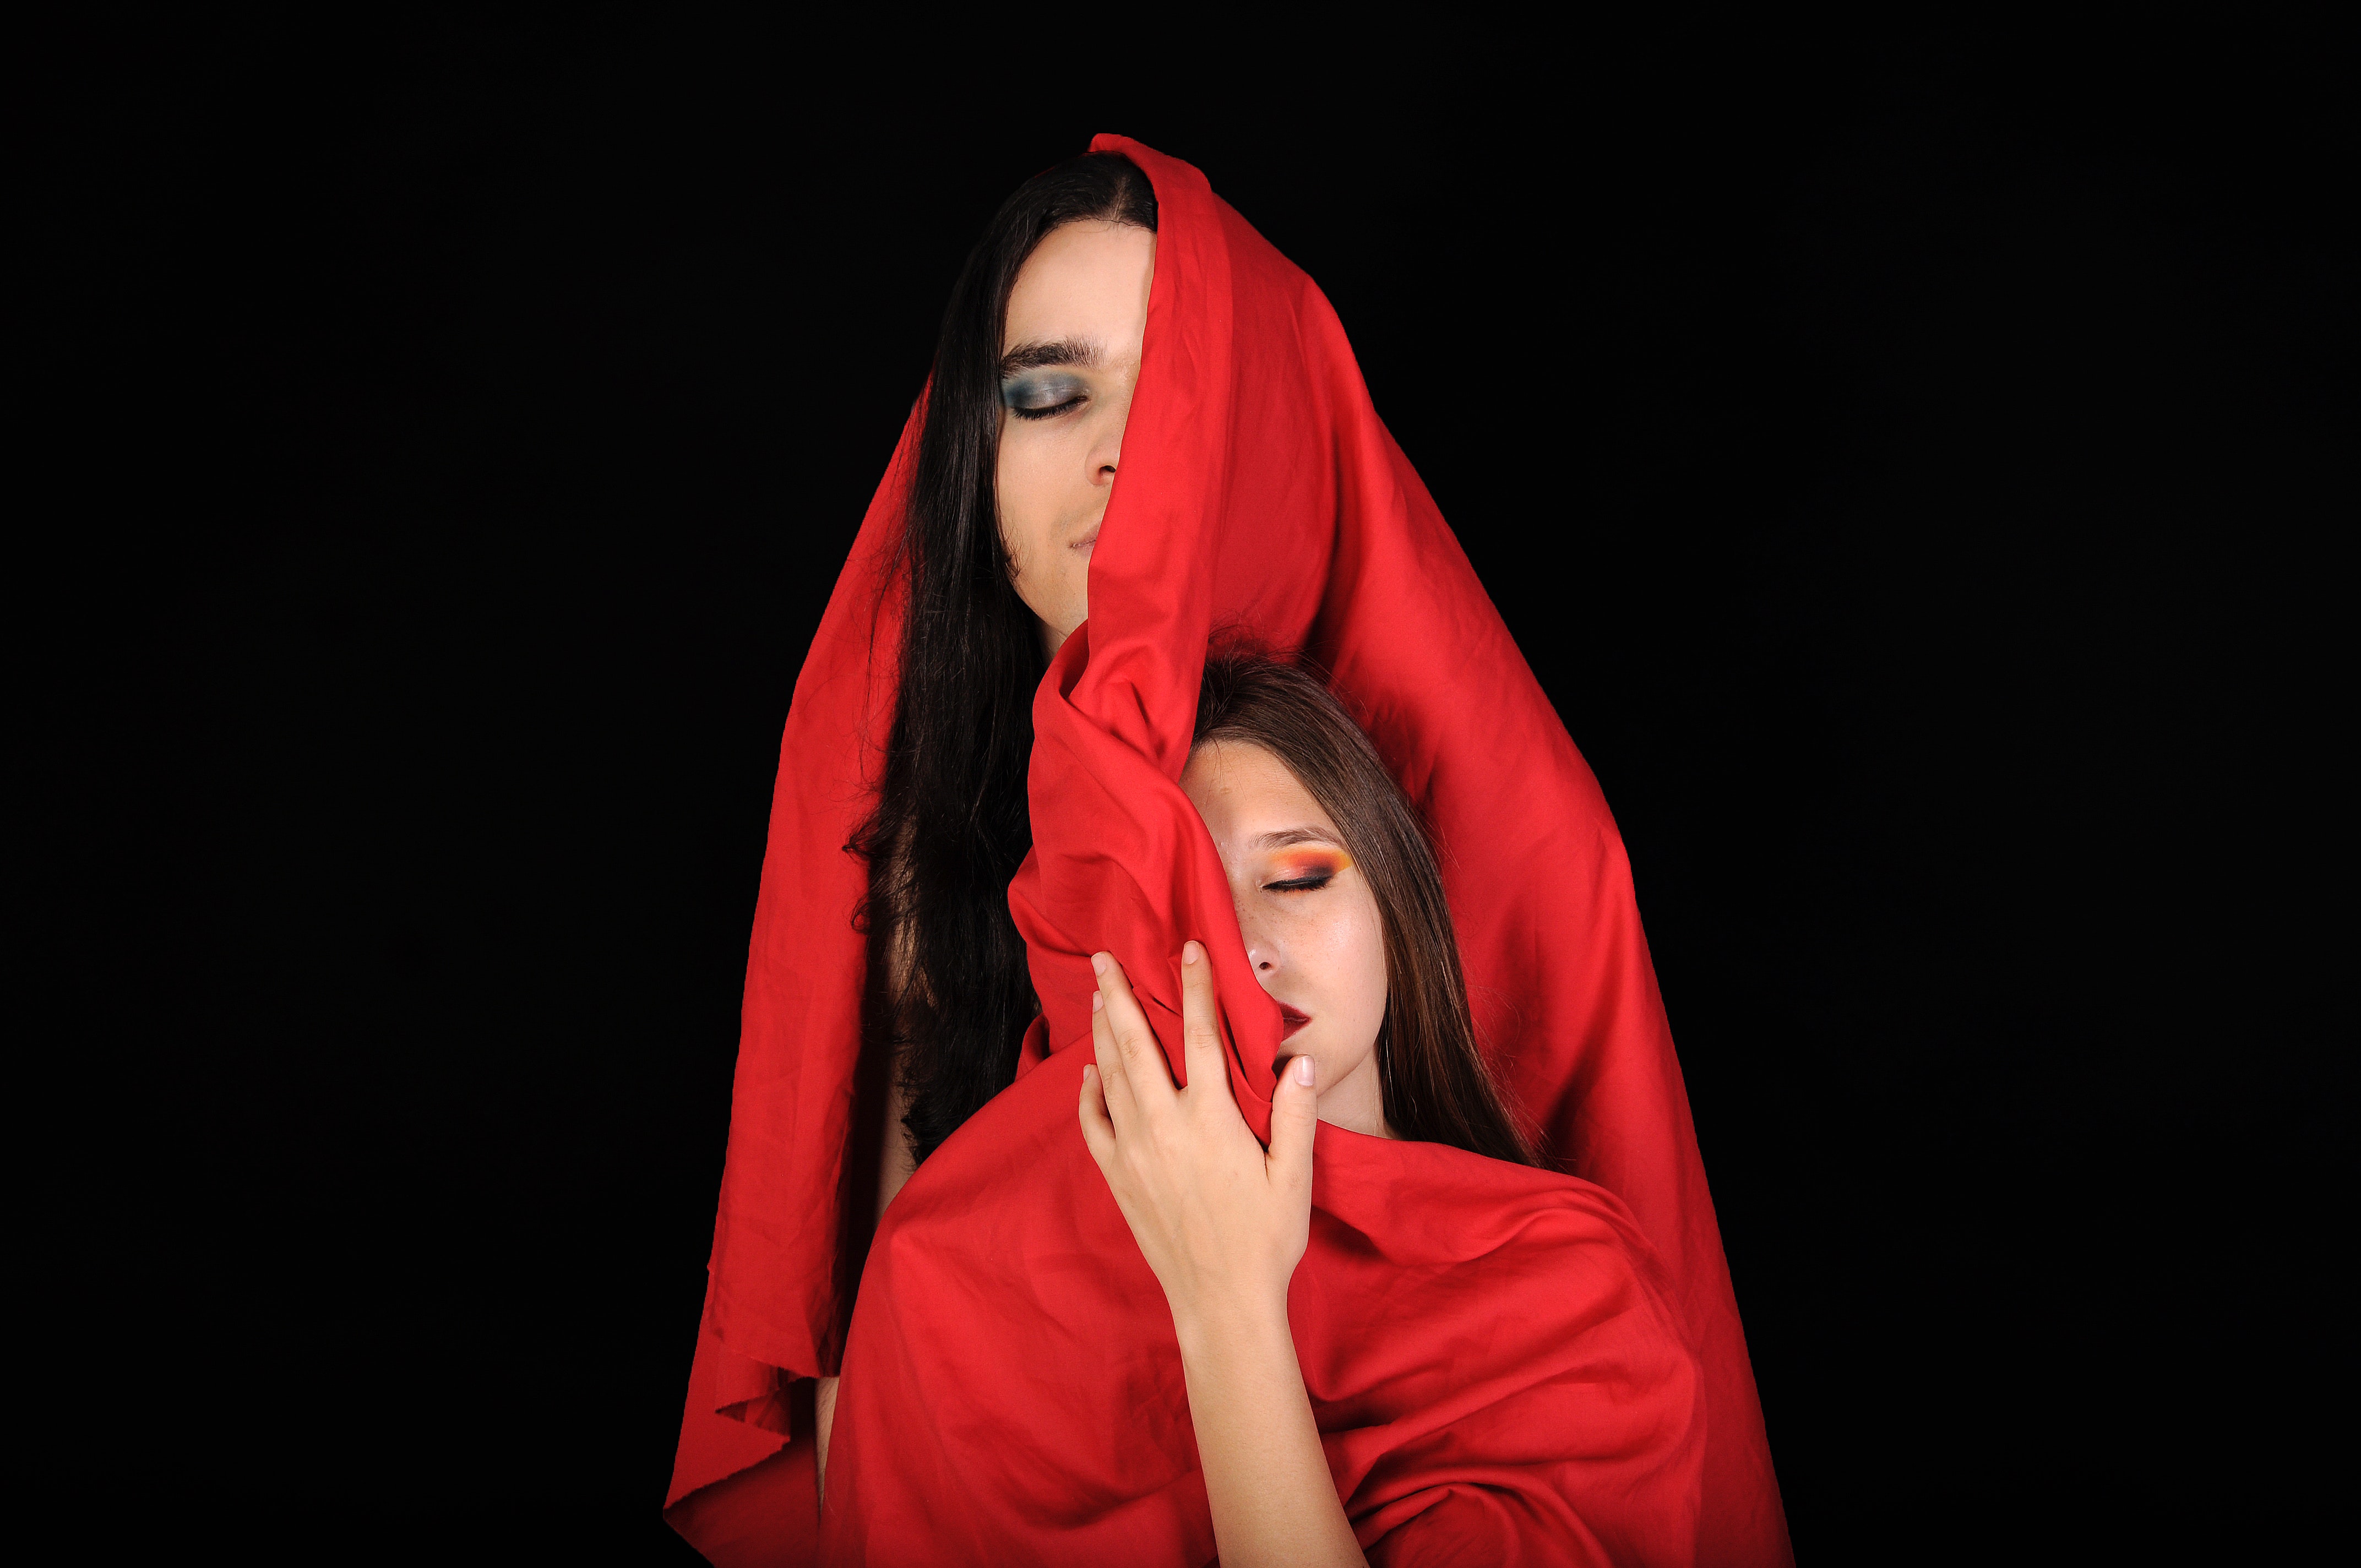
red, beauty, lip, outerwear, peach, flesh, photography, cloak, hood